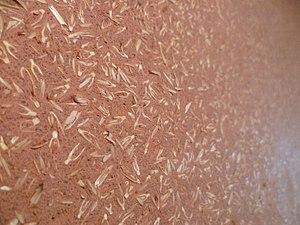
Alliance de balles et terre crue
La balle du petit épeautre est un sous-produit issu du décorticage de la céréale. Elle est constituée de l'ensemble des glumes et glumelles qui renferment le grain. Après avoir protégé la graine pendant sa croissance, la balle peut être utilisée comme matériau de construction, litière animale, fourrage pour coussins, engrais ou carburant.